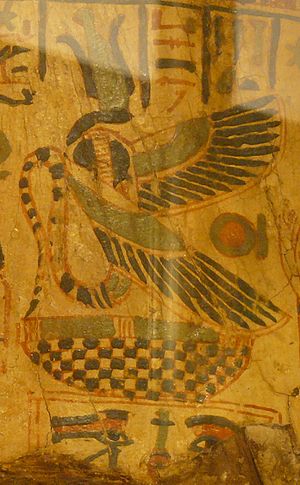
Wadjet
Wadjet
Wadjet var skytsgudinden for Nedreegypten og personificeredes derfor i den ene af de to kroner, den egyptiske farao bar. Hendes navn betyder "Den grønne". Hun kunne også symbolisere soløjet, og var dermed Ras datter. Sammen med sit modstykke, Nekhbet, beskyttede hun farao. Wadjet blev også betragtet som den der bragte egypterne den grønne vegetation.